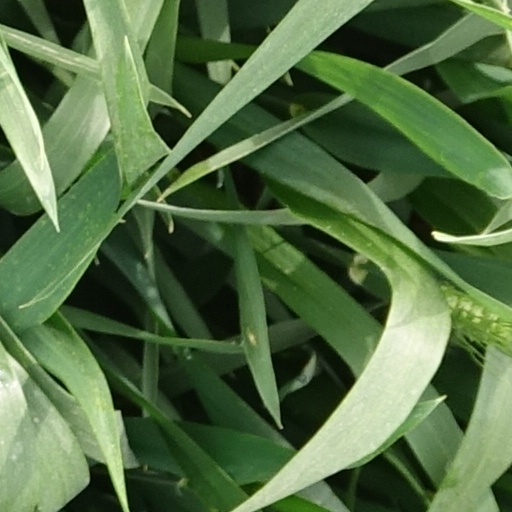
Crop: wheat